Mount Peel

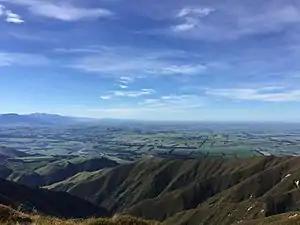
A view from Middle Mount Peel overlooking the Canterbury Plains

Mount Peel is a mountain located in South Canterbury, New Zealand. It consists of three peaks, Mount Peel (often referred to as Big Mount Peel), Middle Mount Peel and Little Mount Peel / Huatekerekere. Mount Peel is tall and is owned by the Department of Conservation and Mount Peel Station. It lies just south of the Rangitata river and is north-west of Geraldine.